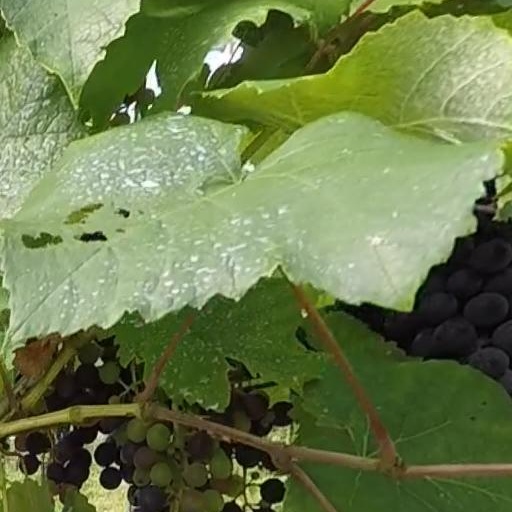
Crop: grape